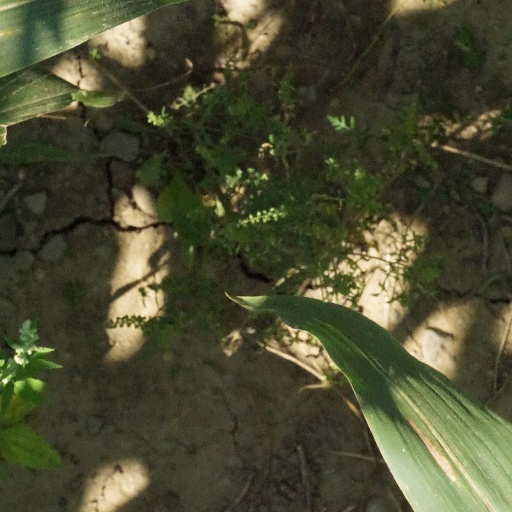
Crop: maize; corn